Tripura Bani

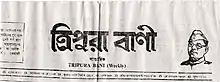
"Tripura Bani" letter-head

Tripura Bani is a Bengali language weekly newspaper that is the mouthpiece of the Tripura State Committee of the All India Forward Bloc. The weekly is published from Agartala. As of 1983, "Tripura Bani" had a circulation of 1,900 copies. As of 2007 it claimed a weekly circulation of 5,895 copies.